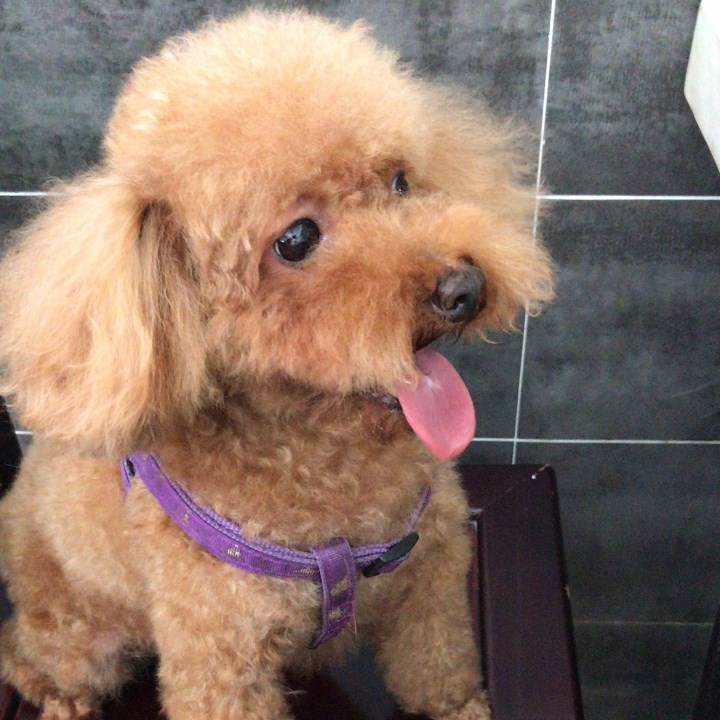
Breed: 7449-n000128-teddy